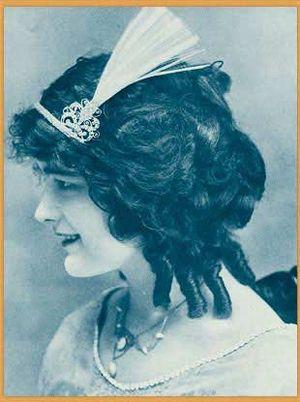
Vivian Rich, née en mer au large de Philadelphie le 26 mai 1893 et décédée dans un accident de voiture à Hollywood le 17 novembre 1957, est une actrice et scénariste américaine.